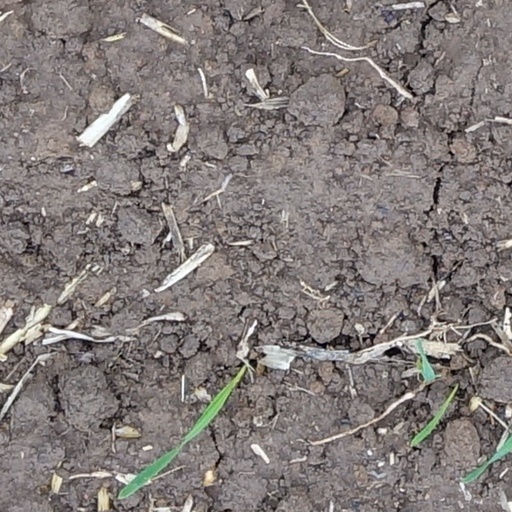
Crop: wheat